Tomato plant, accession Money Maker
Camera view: horizontal (90 deg, fisheye); turntable rotation: 330 degrees
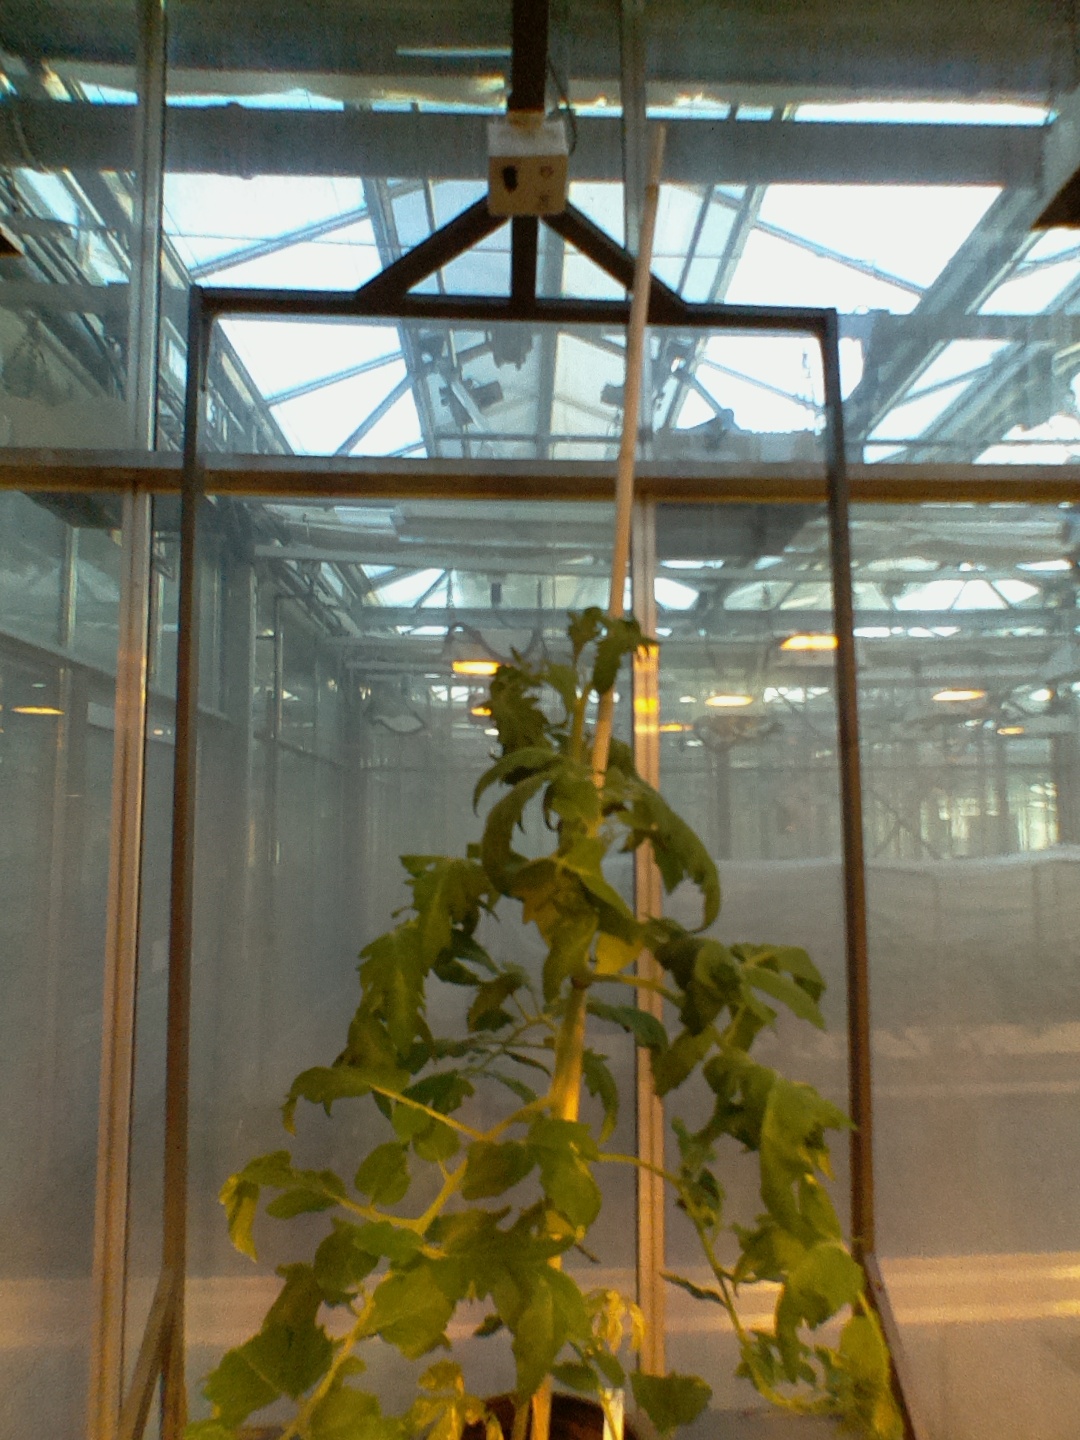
BBCH growth stage 60: First flowers open